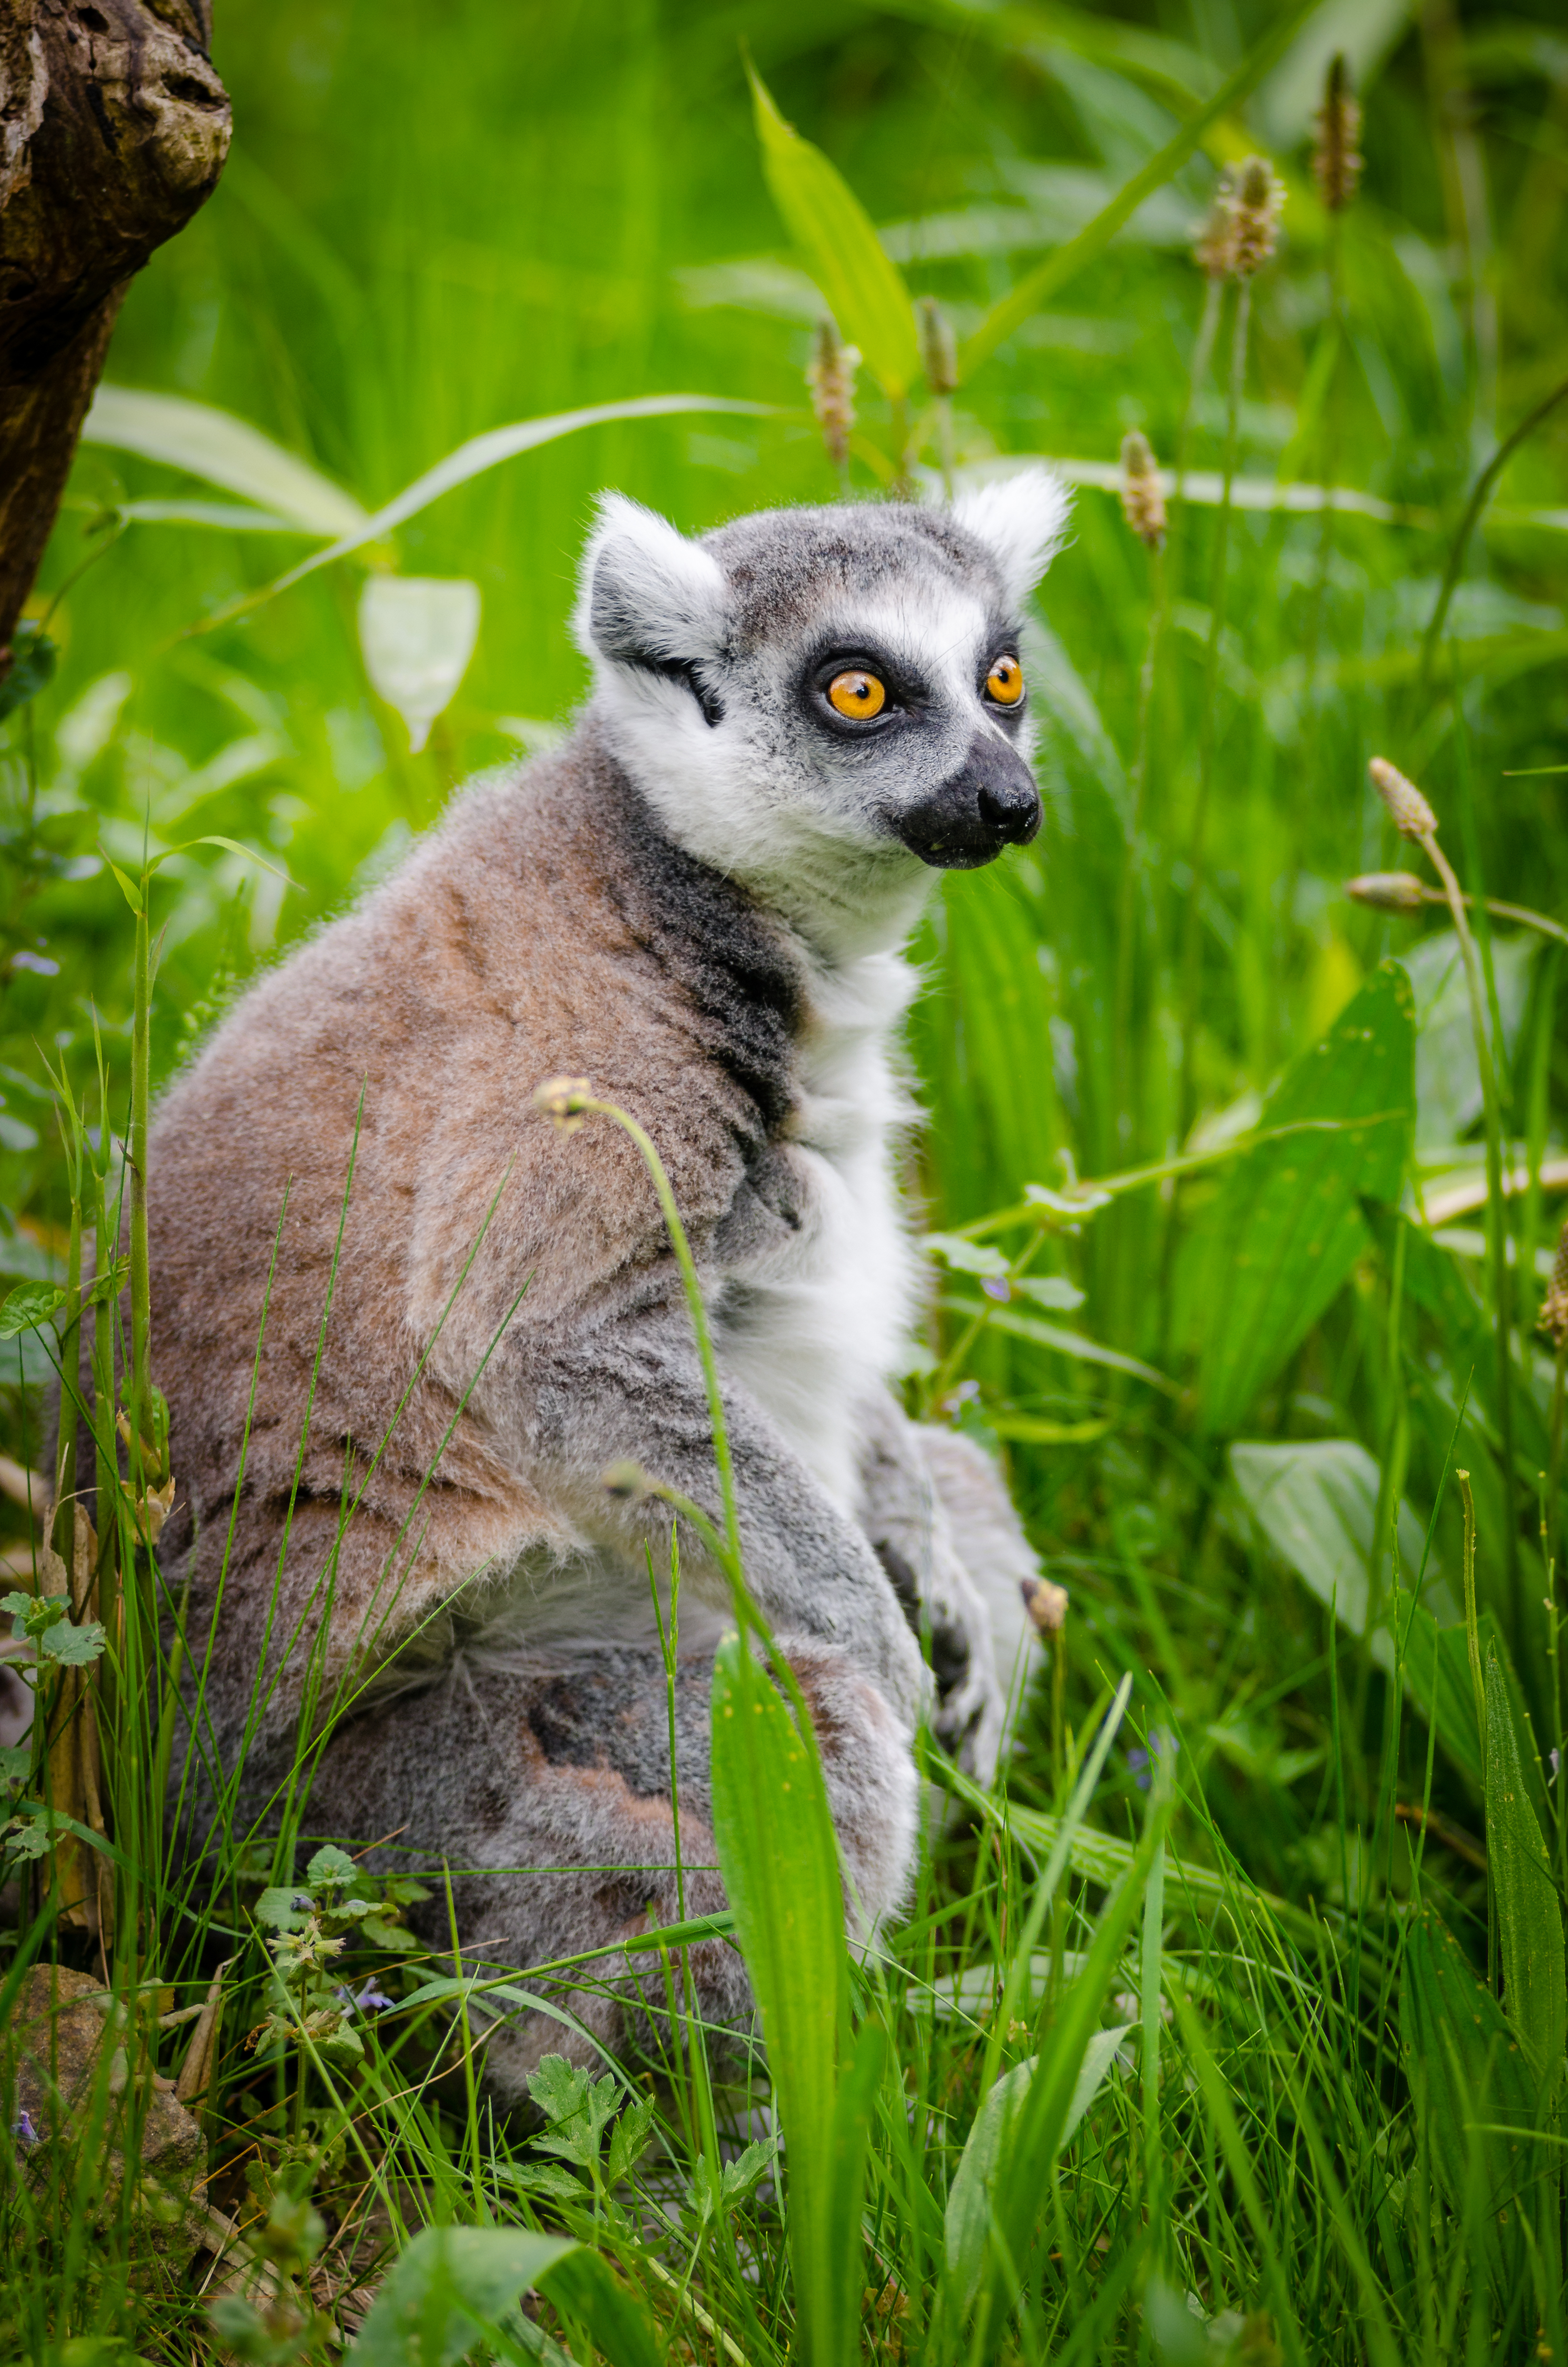
nature, grass, flower, wildlife, mammal, fauna, primate, vertebrate, lemur